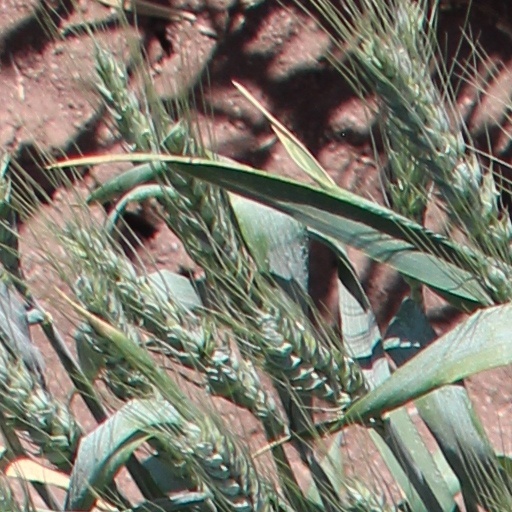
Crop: wheat